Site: brandenburg
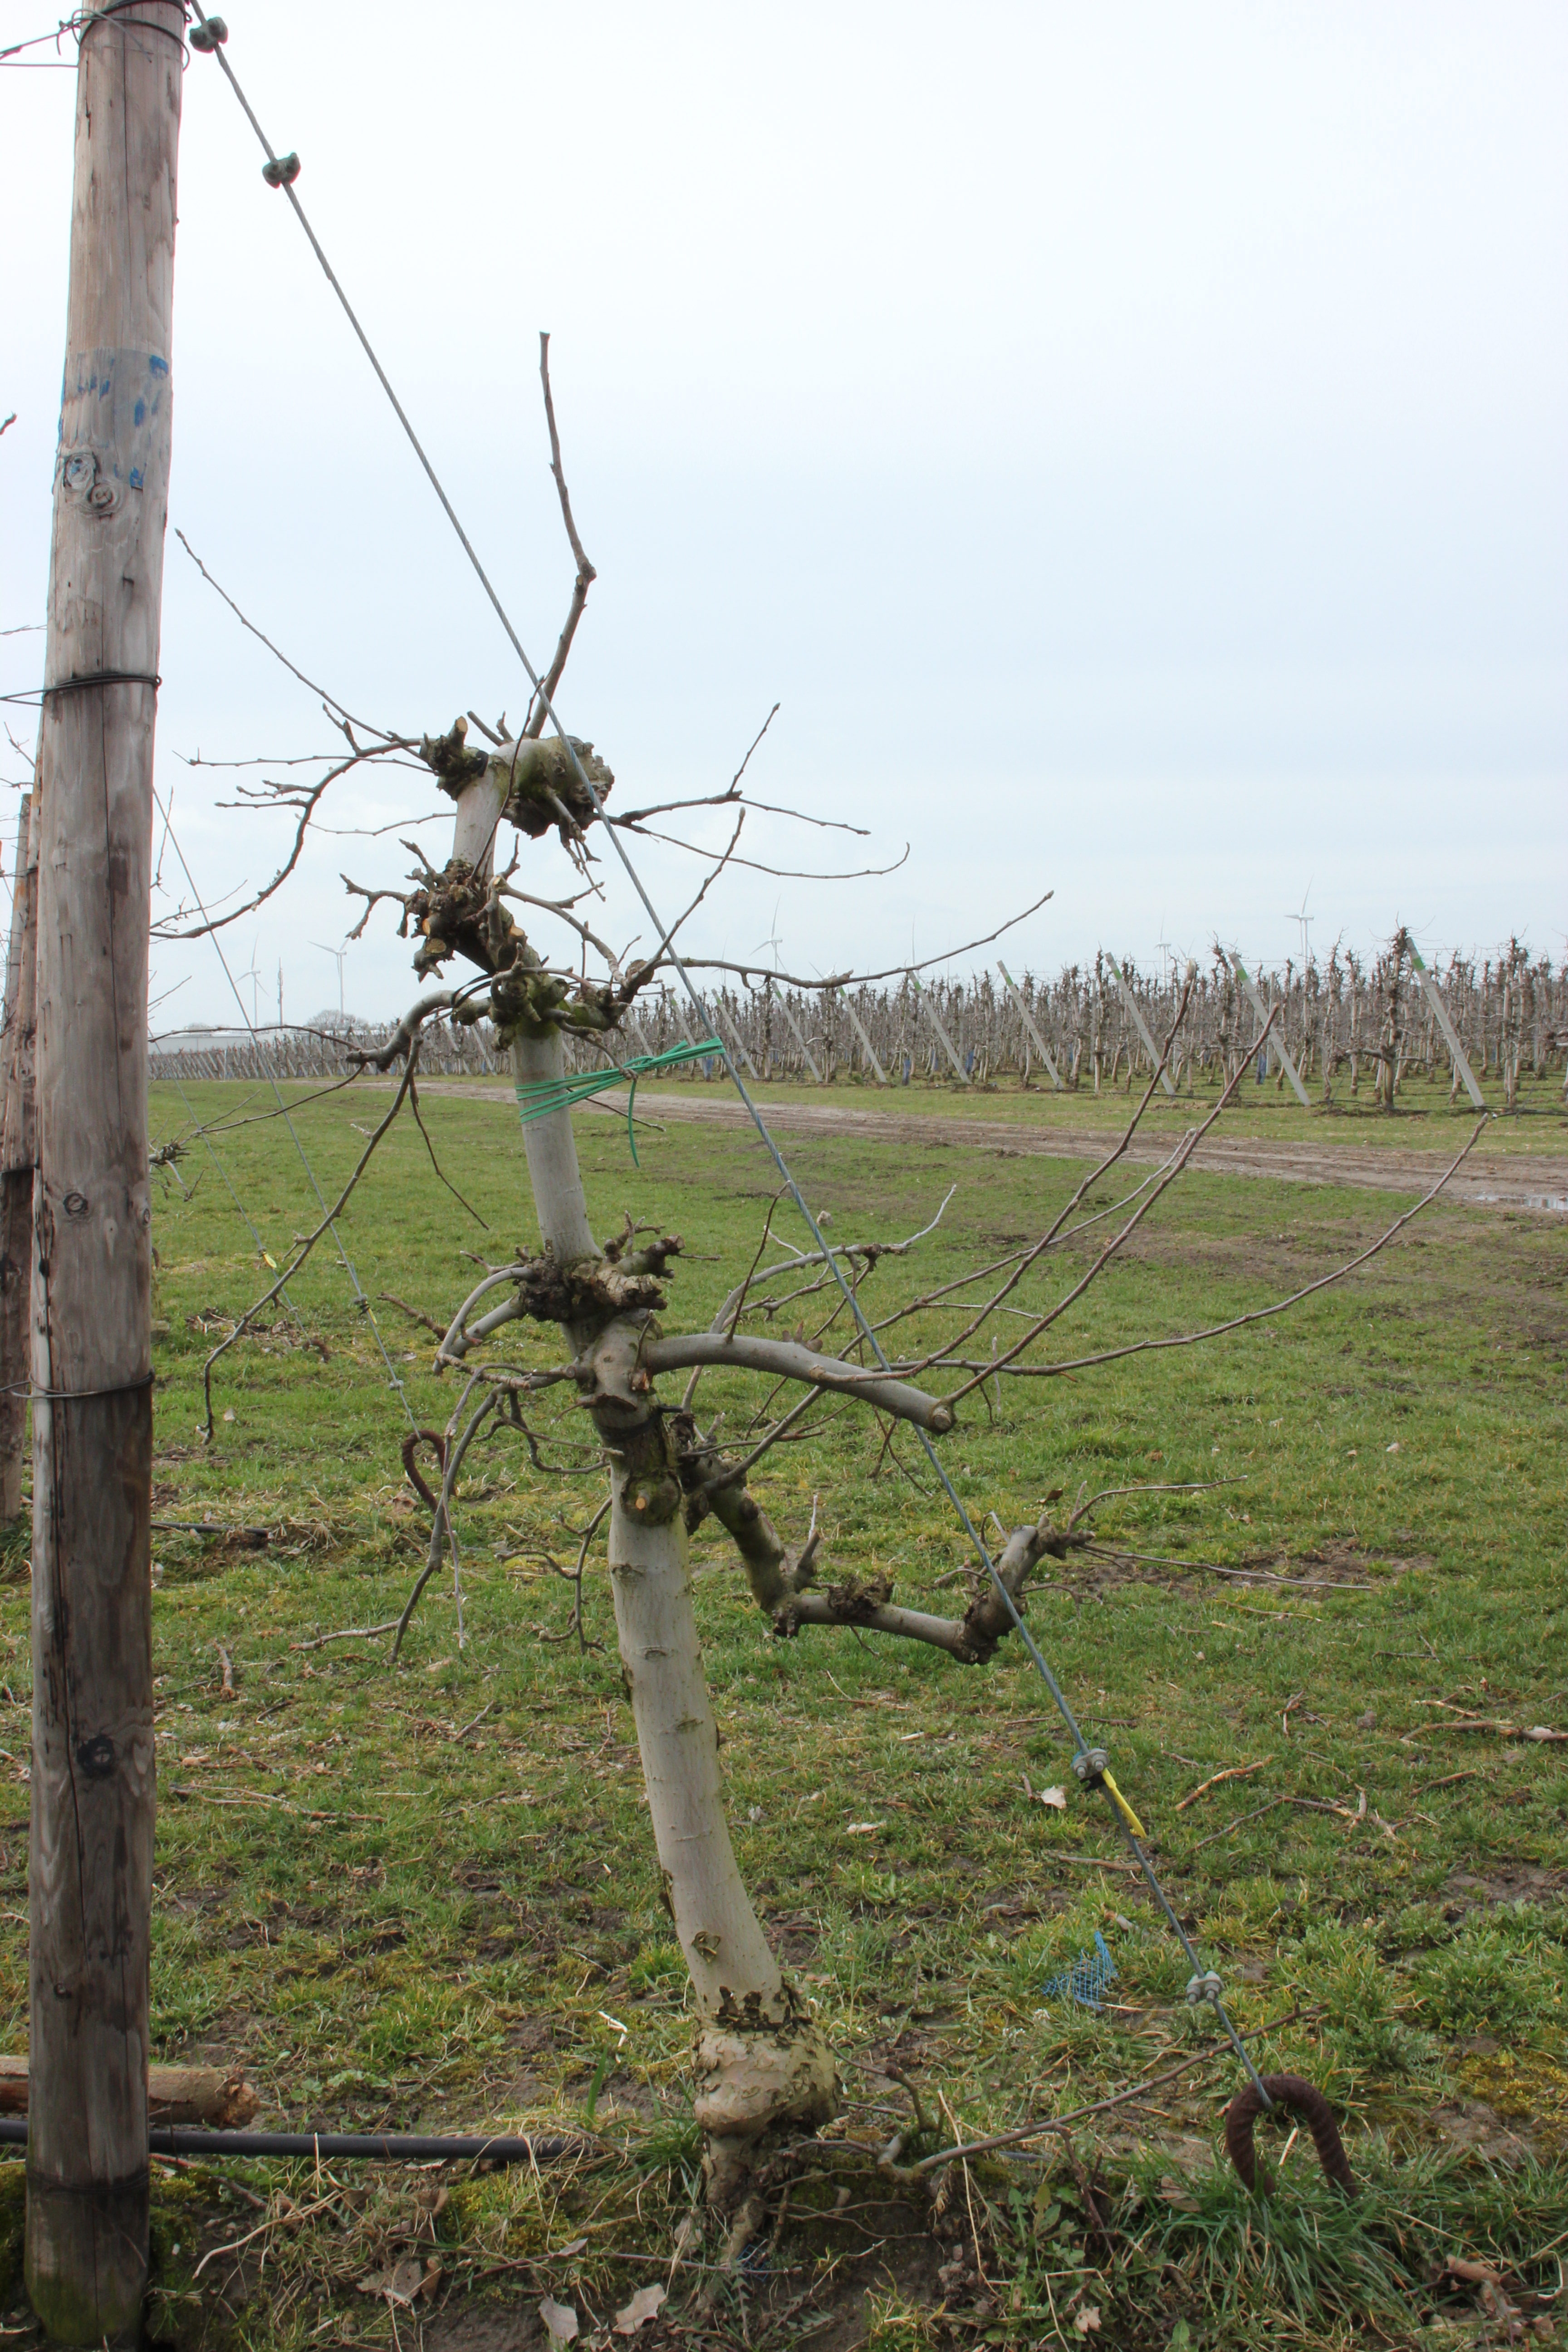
Growth stage (BBCH 01): Bud development